Kärkölä

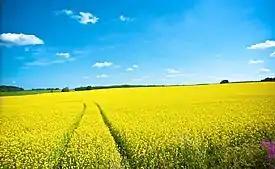
Rapeseed field north of Kärkölä's church village.

Neighbour municipalities: Hausjärvi, Hollola, Hämeenlinna, Mäntsälä and Orimattila. The distance between Kärkölä and Lahti is .